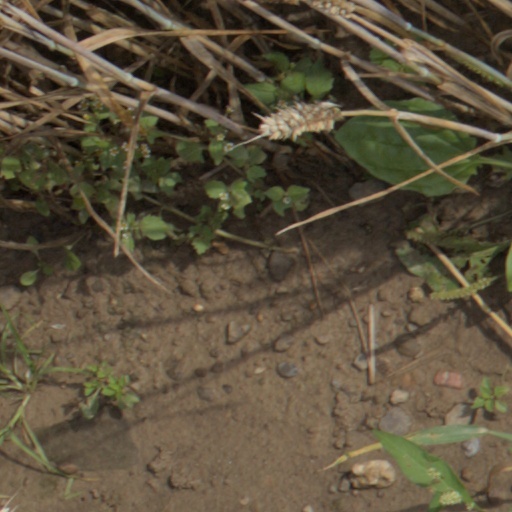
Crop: wheat